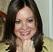
Age: 51